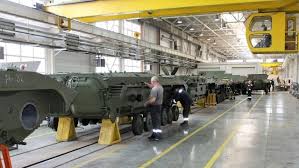
Label: BMP